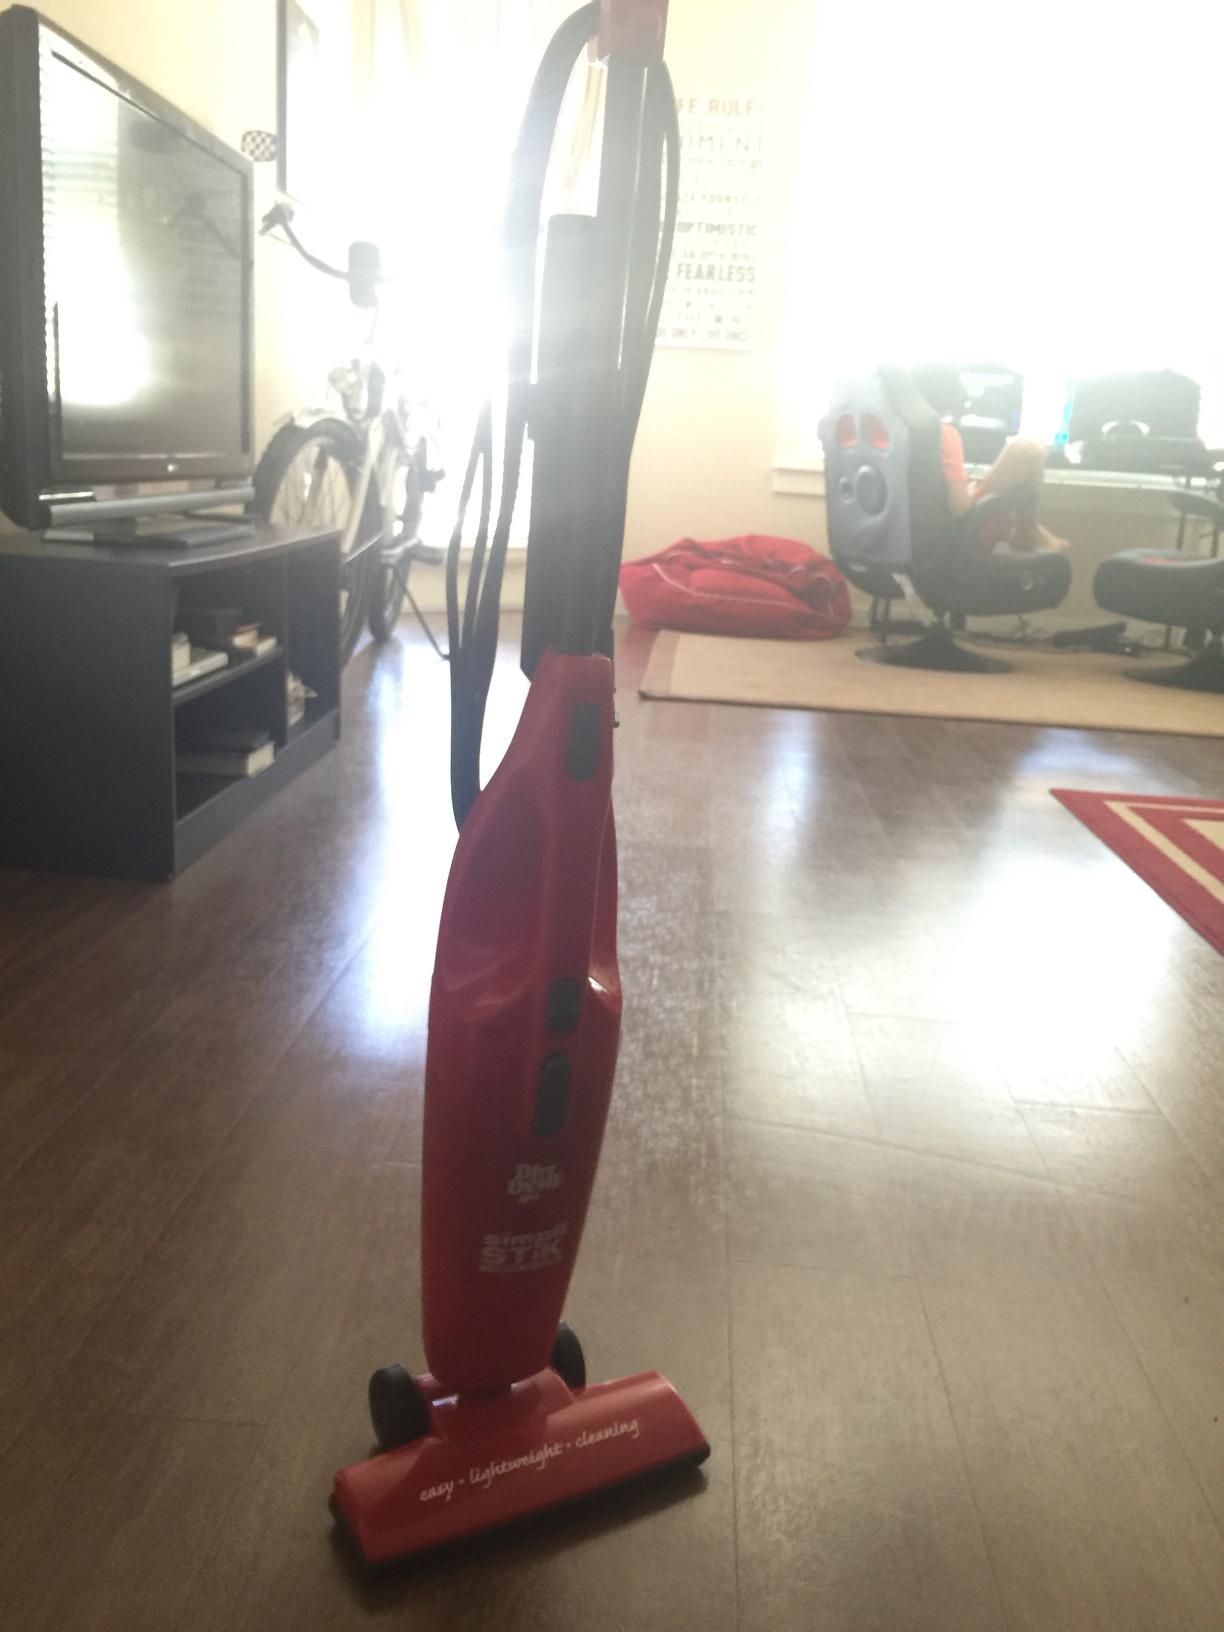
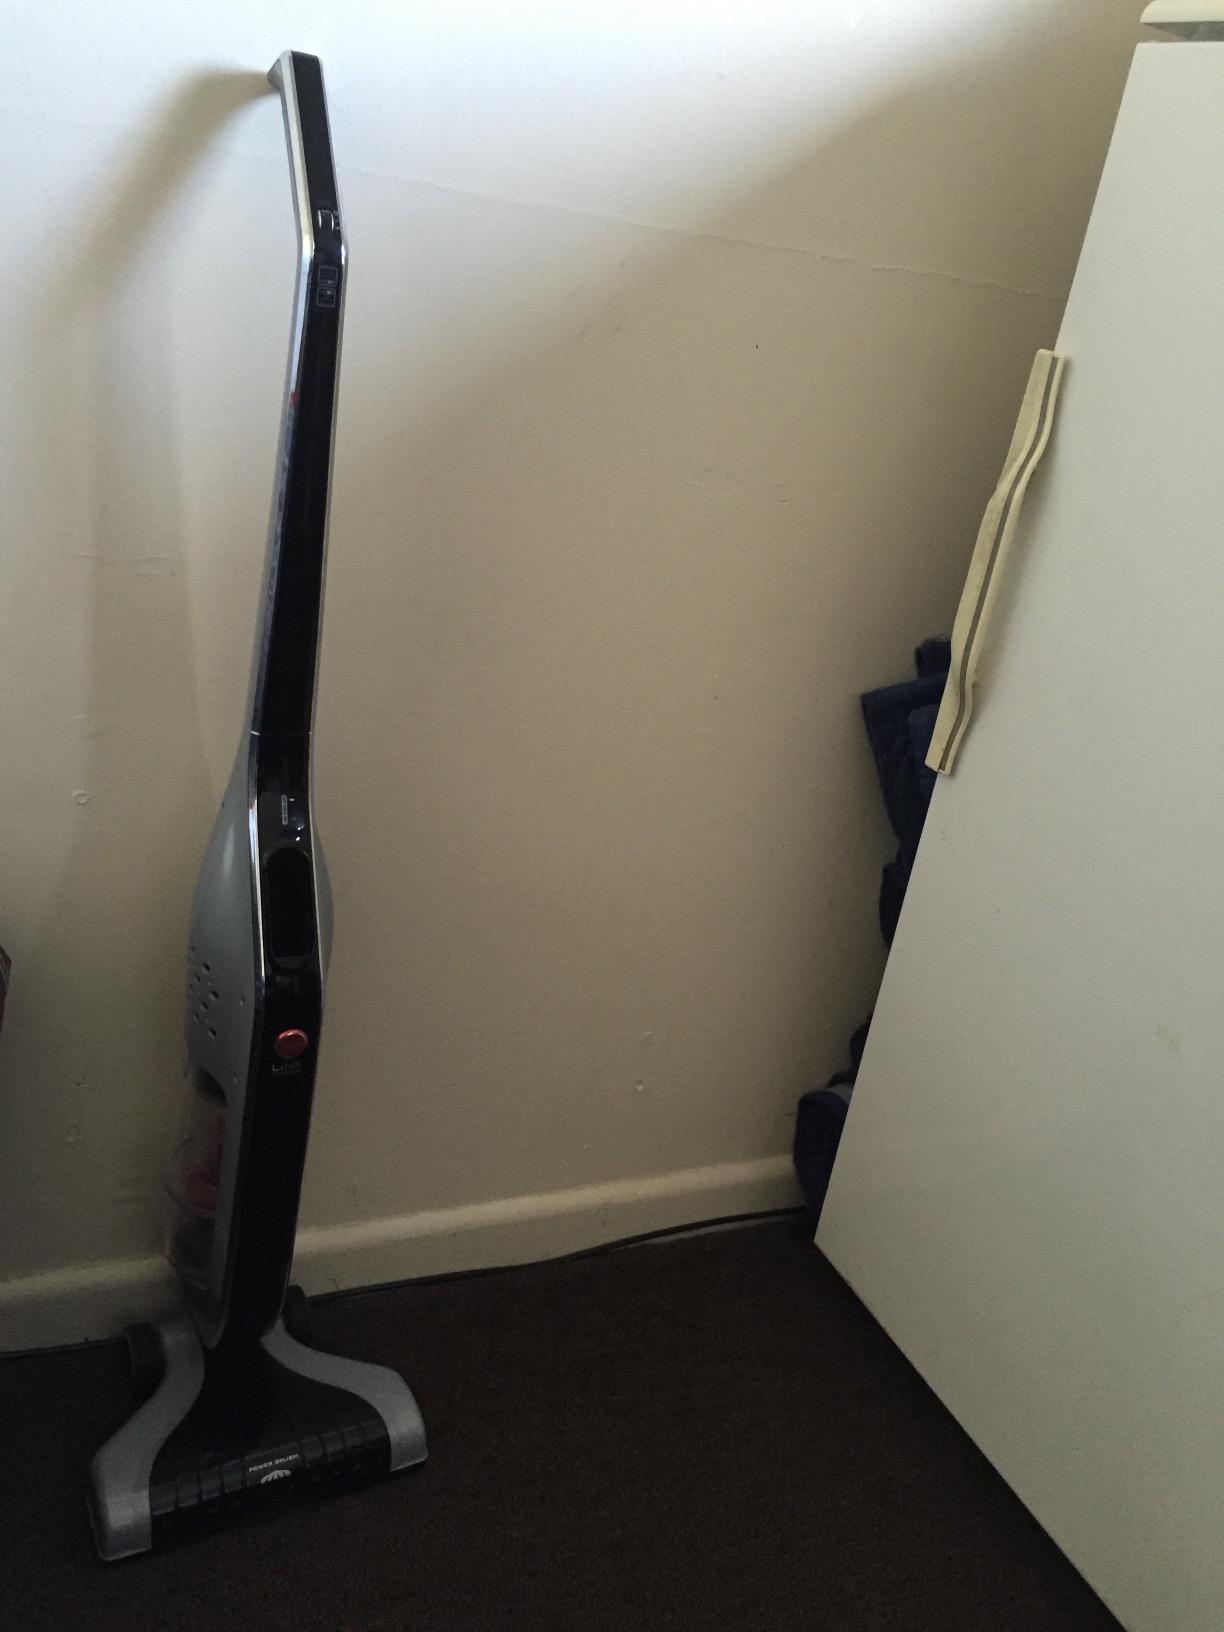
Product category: items_vacuum
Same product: no